Florian Latorre

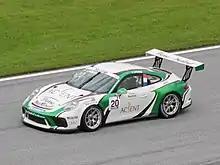
Florian Latorre at the Red Bull Ring in 2018

Florian Yvain Romuald Latorre (born April 24, 1997 in Libourne, France) is a French racing driver from Auriolles, France. He currently competes in the FIA World Endurance Championship for TF Sport.